Royal Malaysia Police

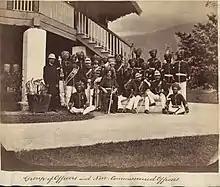
Group of Officers and Non-Commissioned Officers in Perak, .

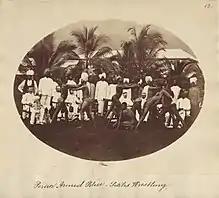
Trained Sikhs in the Perak Armed Police demonstrating Pehlwani wrestling, .

A police force has been in existence in Malaysia since the days of the Malacca Sultanate. Malacca's canonical law created what was essentially a police force in Malaysia in the fifteenth century, through the institution of the "Temenggung" and "Hulubalang", or royal warriors. During the Sultan of Malacca's absence, the "Bendahara", or Prime Minister, held absolute authority, with the power to hand out sentences, but it was the "Temenggung" who acted as the Police Chief or Inspector General of Police. His tasks were to arrest criminals, build jails and implement sentences. Apart from the "Temenggung", there were a number of "Penghulu" or village chiefs who had the duty of policing their respective villages. Their main tasks included tax collection, law enforcement and preserving village security. These Malacca police systems ended when, on 10 August 1511, a Portuguese fleet led by Afonso de Albuquerque conquered Malacca for the Portuguese crown. Police duties were then largely performed by the Portuguese soldiers.